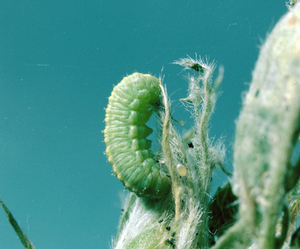
Larve du phytonome de la luzerne, Hypera postica
Le phytonome de la luzerne est une espèce d'insectes coléoptères de la famille des Curculionidae, originaire d'Europe.